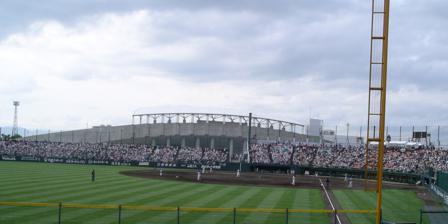
Building: Chiyodai Baseball Stadium
Country: Japan
Year built: 1950
HakodateChiyogadai Baseball Stadium Hakodate Ocean Stadium Location Hakodate , Hokkaido , Japan Owner Hakodate city Capacity 20,000 Field size left - 99.1 m (325 ft) center - 122 m (400.3 ft) right - 99.1 m (325 ft) Opened 1950 Tenants Japanese High School Baseball Championship Southern Hokkaido Regional Chiyodai Baseball Stadium is a baseball stadium in Hakodate, Hokkaidō , Japan . The stadium has an all-seated capacity of 20,000. References